Liu Chun Fai

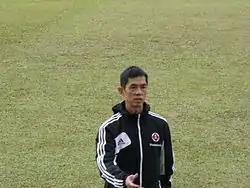
Liu in 2012

In his player career, he played for Happy Valley, Caroline Hill, Sea Bee, Eastern, Harps, Seiko, May Ching, Lai Sun and Sing Tao.